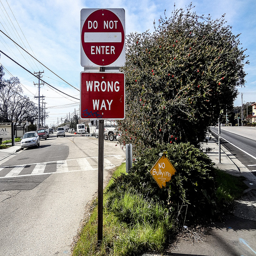
Two red and white signs next to trees and street.
two street signs on a pole on a road
A "No Bullying" sign hides in the bushes, overshadowed by its big brother "Do Not Enter".
A road with two signs stating do not enter and wrong way.
a red and white wrong way and do not enter sign street and bushes